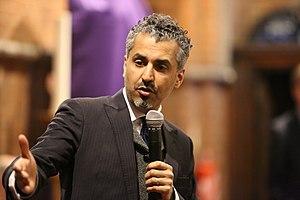
La gauche régressive est une épithète utilisée pour décrire une partie de la gauche politique accusée de tenir une position contradictoire en tolérant ou en faisant la promotion de principes ou d'idéologies non-libérales au nom du multiculturalisme ou du relativisme culturel.